The Evolution of Naval Weapons

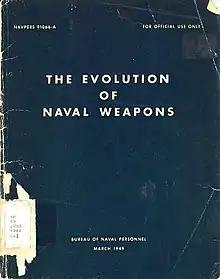
1949 edition

The Evolution of Naval Weapons is a United States government textbook by L. Sprague de Camp. It was first published in a 53-page edition by the Training Activity section of the Bureau of Naval Personnel in August 1947 as "NAVPERS" 91066. A 1949 edition of 67 pages was designated "NAVPERS" 91066-A. The work was credited to the Bureau rather than de Camp. The 1947 edition was reproduced from a mixture of standard sized (8 1/2" x 11") typed and mimeographed sheets, and was stapled between blue paper covers. The 1949 edition was printed, with the illustrations integrated with the text.